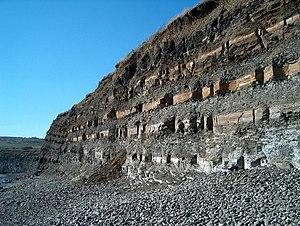
Le Kimméridgien est le deuxième étage stratigraphique du Jurassique supérieur. Il s'étend de -157,3 ± 1,0 à -152,1 ± 0,9 millions d'années. Sa durée est d'environ 5 millions d'années.